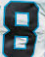
Number: 8